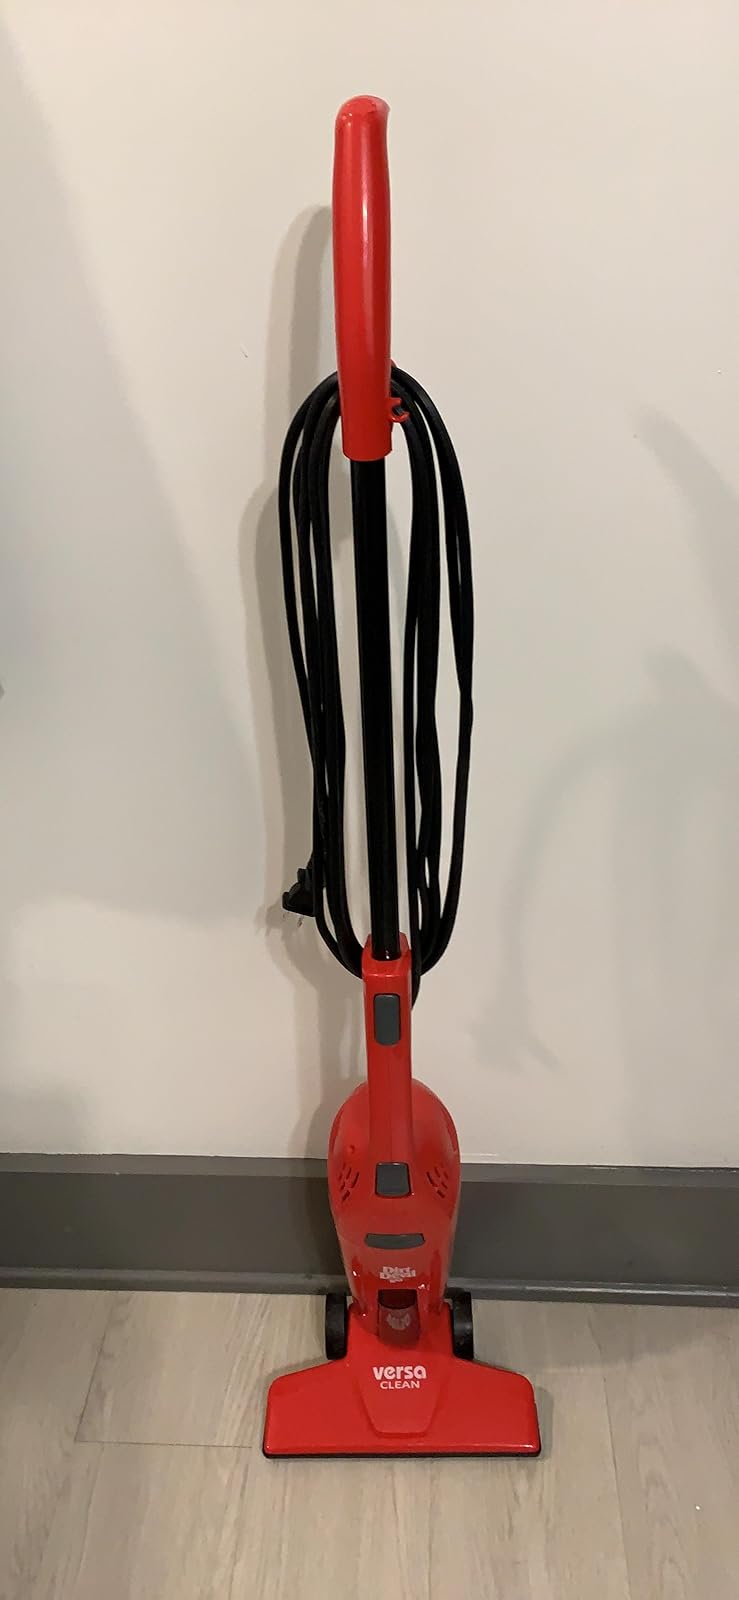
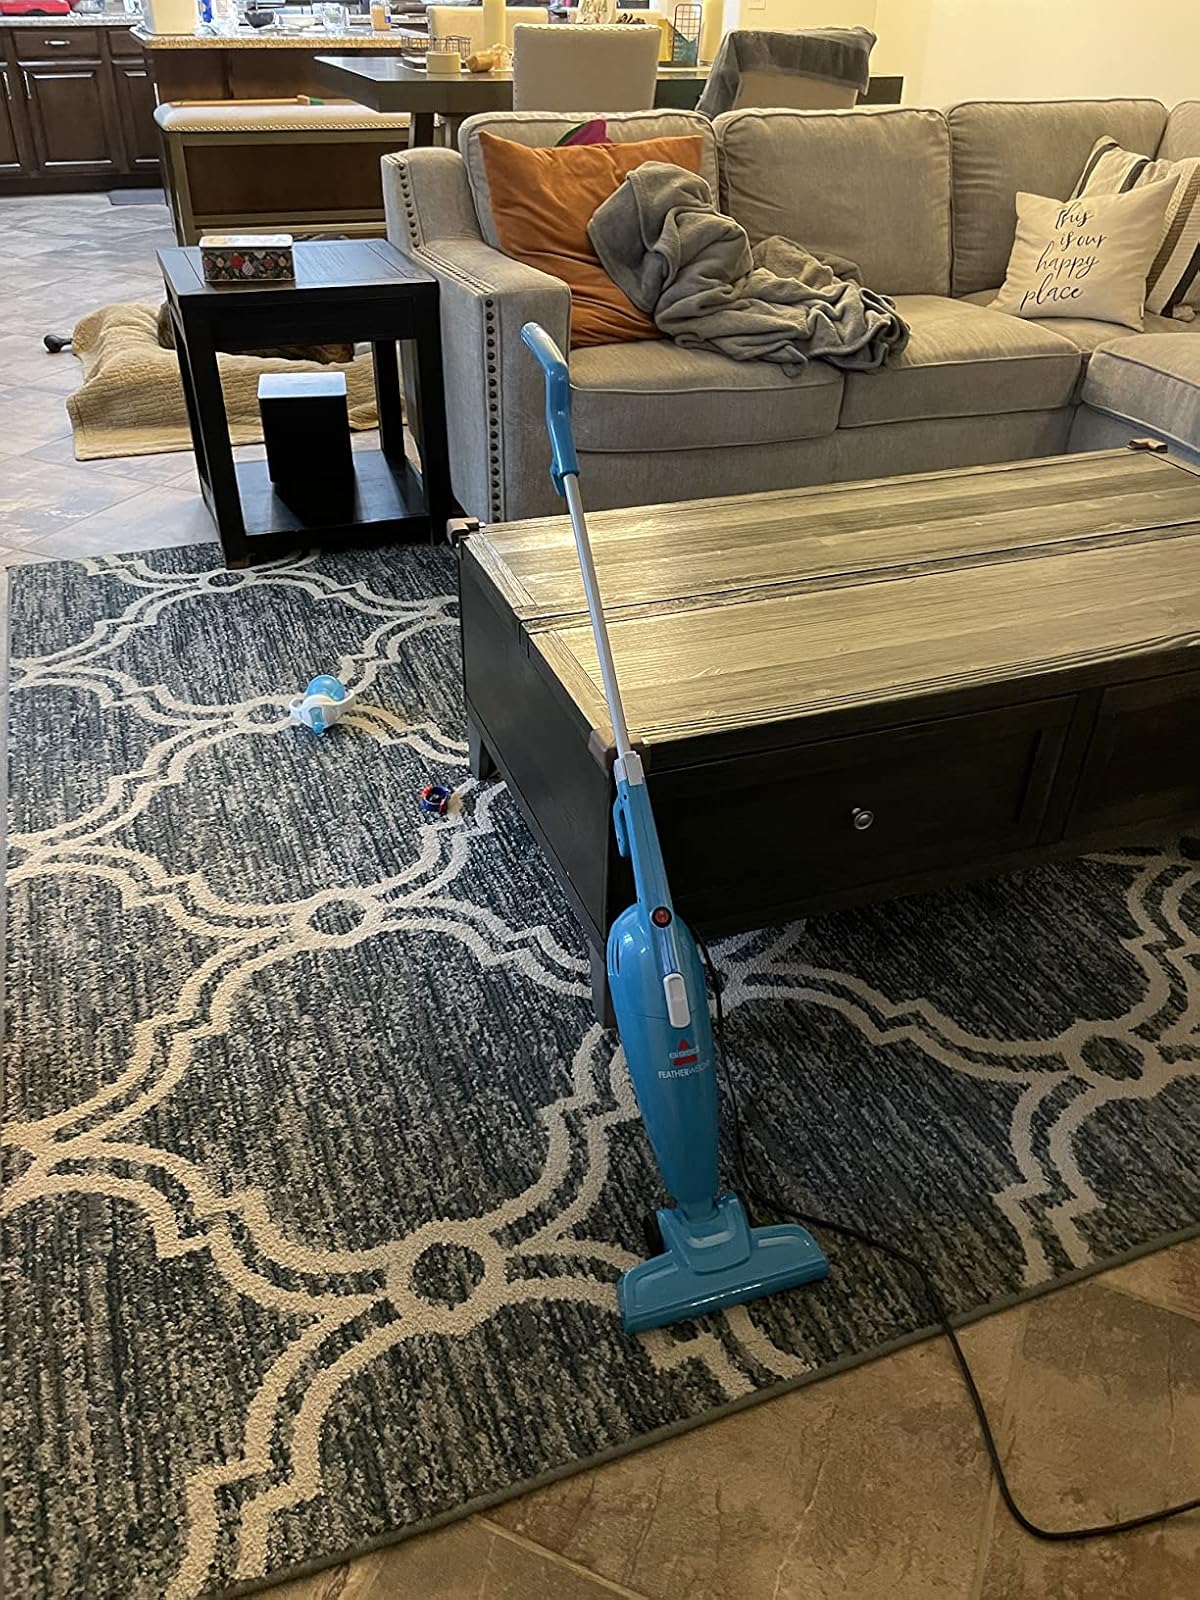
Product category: items_vacuum
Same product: no